Acadian architecture

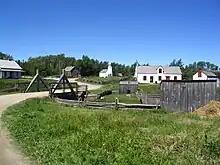
View of the historic Acadian village.

The early Acadian churches were often constructed like houses and sometimes barns, exhibiting a combination of both architectural styles. They were characterized by a lack of bells and a reliance on drums or shells for summoning parishioners. At Port-Royal, the church used paper as a means of providing windows. However, this situation underwent a significant transformation around 1689, when Seigneur Richard Denys constructed his fort at Burnt Church. This fort was surrounded by a wooden palisade and several stone buildings, including the church. In approximately 1690, the Saint-Charles-des-Mines Church was constructed in Grand-Pré, which had surpassed Port-Royal in population. Recent excavations have revealed that the church's rectory was the only building in Acadia with a tiled roof, indicating its significance. Saint-Joseph-des-Mines Church was also renowned for its aesthetic appeal, featuring an interior adorned with wooden moldings.